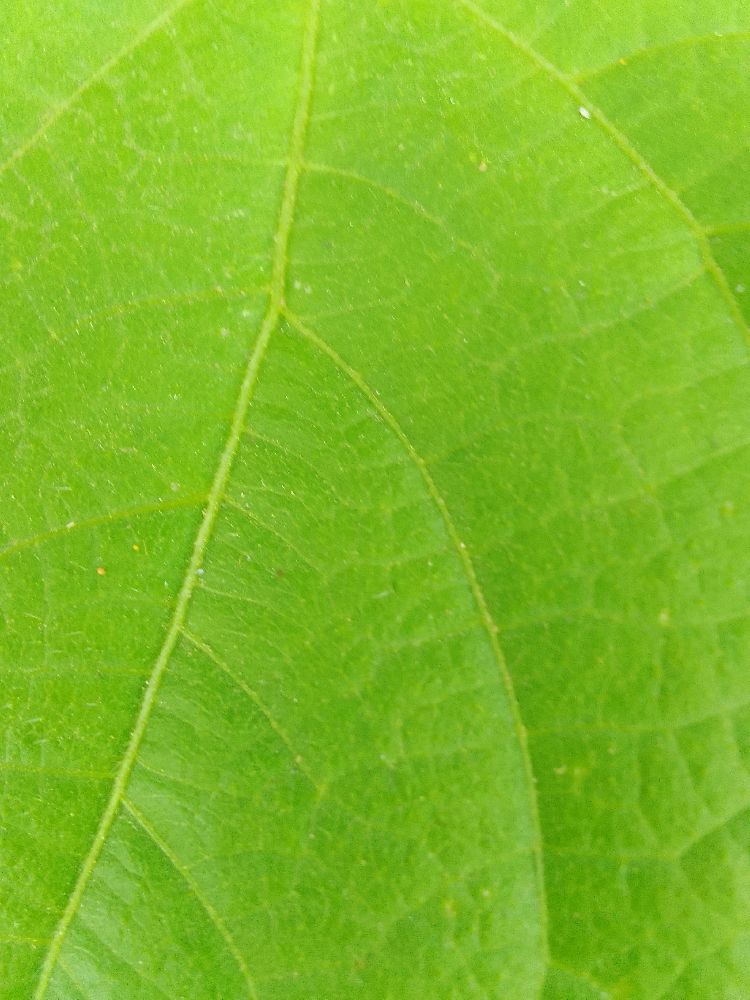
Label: healthy